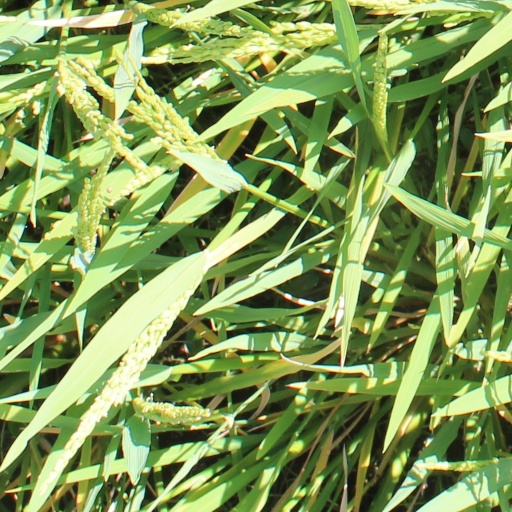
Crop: rice